Heinrich Kaspar Schmid

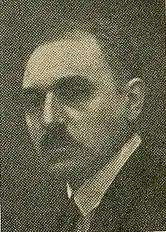

Heinrich Kaspar Schmid (11 September 1874 – 8 January 1953) was a German composer.